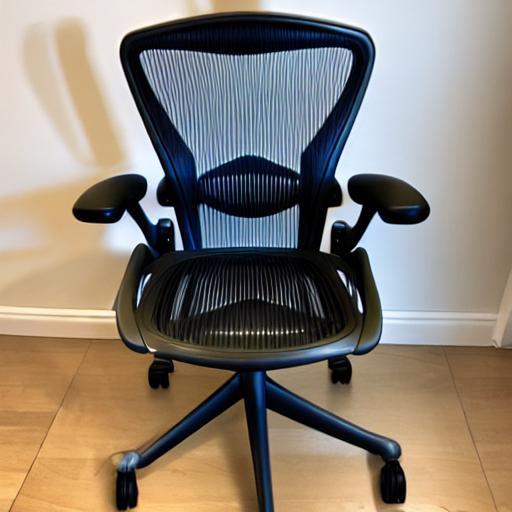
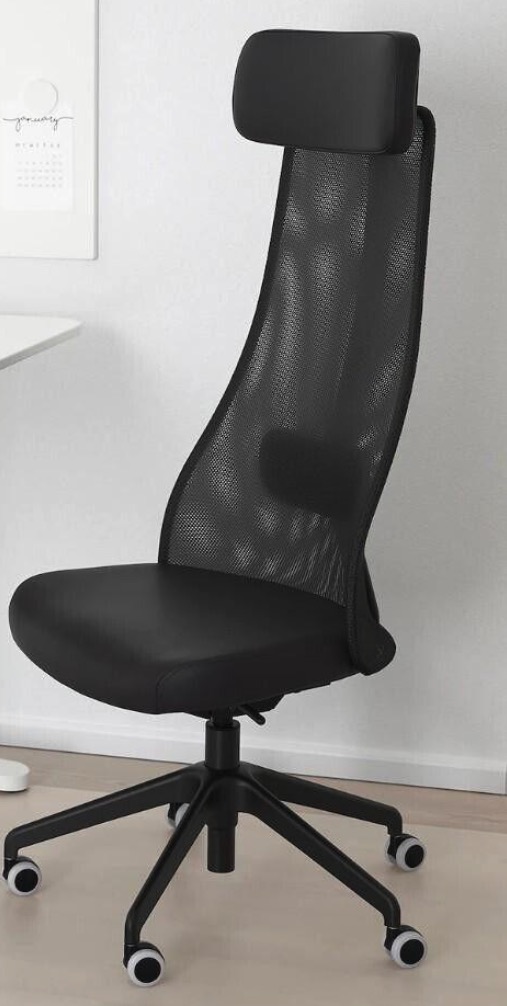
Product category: items_chair
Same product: no